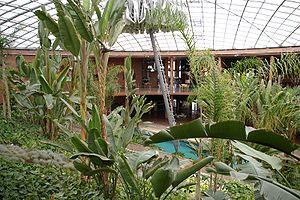
L'Observatoire du Cerro Paranal est un observatoire astronomique professionnel situé sur le Cerro Paranal, dans le désert d'Atacama, au nord du Chili, à une altitude de 2 635 mètres. Il permet l'étude des astres dans les longueurs d'onde allant de l'ultraviolet à l'infrarouge.
Le Très Grand Télescope, en anglais Very Large Telescope, est un ensemble de quatre télescopes principaux et quatre auxiliaires. Il est situé à l'Observatoire du Cerro Paranal dans le désert d'Atacama au nord du Chili, à une altitude de 2 635 m. Il permet l'étude des astres dans les longueurs d'onde allant du visible à l'infrarouge.